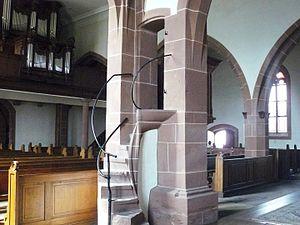
La chaire de l'église d'Hunawihr et son pilier avec lequel elle fait corps
Hunawihr est une commune française, située dans le département du Haut-Rhin, en région Grand Est.